Question: Please indicate a possible affordance area of the surfboard that can be used for carrying
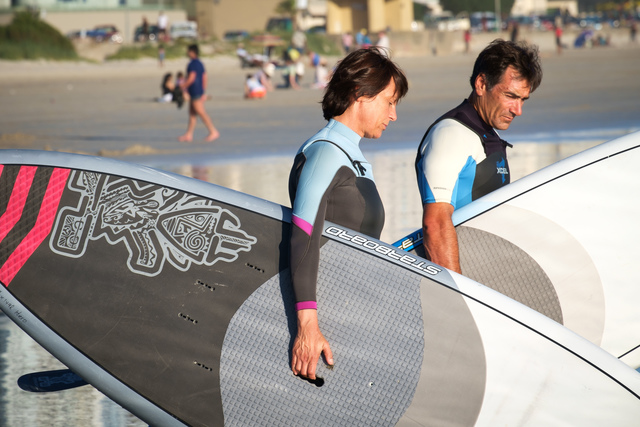
Answer: [4.5, 155.5, 634.5, 420.5]